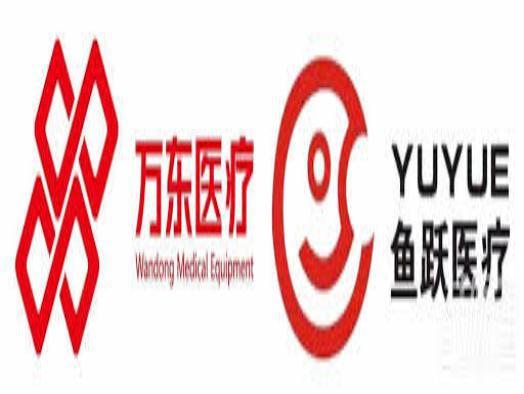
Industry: Medical